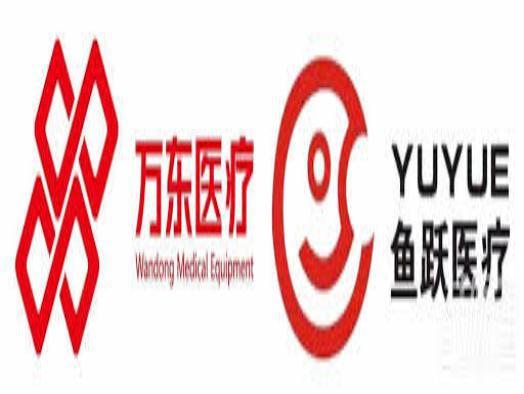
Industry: Medical